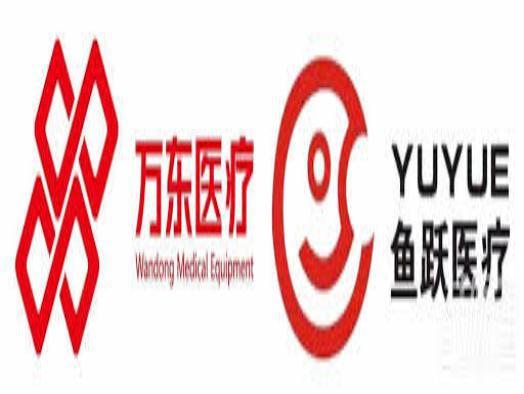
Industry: Medical